Describe the emotion expressed in this image:  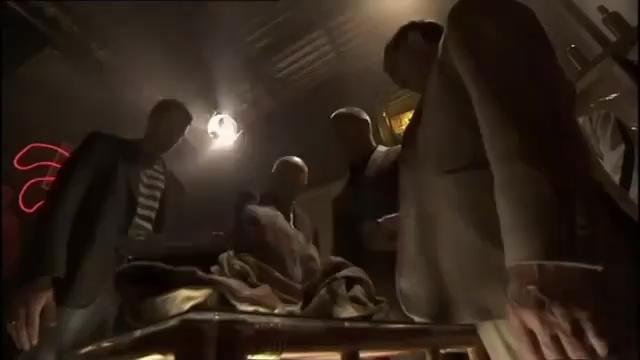
This person displays Suffering, valence and arousal with low intensity.